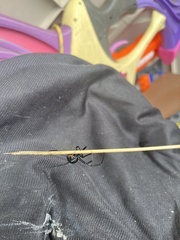
Species: Lactrodectus_hesperus